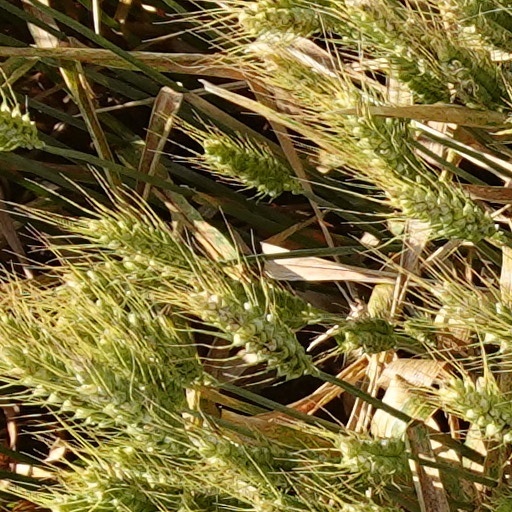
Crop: wheat